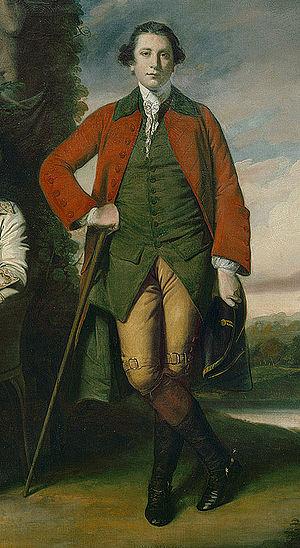
Harriet Arbuthnot est un auteur de journal du début du XIXᵉ siècle anglais, qui, pour le compte du parti Tory, observe les évènements sociaux et accueille des réunions politiques. Au cours des années 1820, elle est le « meilleur ami féminin » du vainqueur de la bataille de Waterloo, et Premier ministre du Royaume-Uni, Arthur Wellesley, duc de Wellington. Pendant longtemps, elle reste en relation avec Wellington, avec lequel elle entretient une correspondance suivie ; elle rapporte ces relations dans son journal. Les journaux d'Harriet Arbuthnot sont par suite utilisés abondamment dans toutes les biographies qui font autorité sur le duc de Wellington.